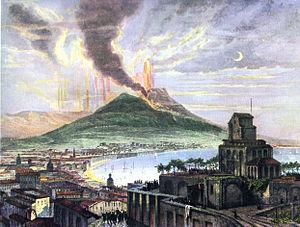
14 janvier : attentat d'Orsini contre Napoléon III. Dans la soirée, un patriote italien Felice Orsini, membre du mouvement Jeune Italie qui lui reprochait de trahir la cause de l’unité italienne, lance trois bombes contre le cortège impérial. Napoléon III continue de soutenir les aspirations italiennes à l’unité.